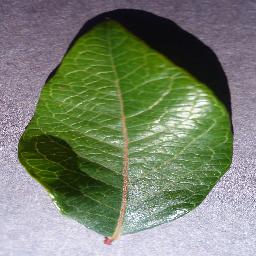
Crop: blueberry
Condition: healthy